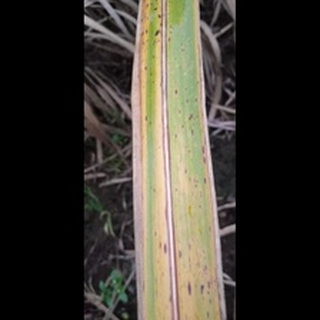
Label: sugarcane_yellow_leaf_disease